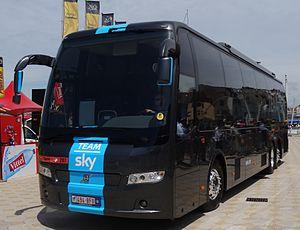
Reportage photographique réalisé le mardi 8 juillet à l'occasion du départ de la quatrième étape du Tour de France 2014 au Touquet-Paris-Plage, Nord-Pas-de-Calais, France.
La saison 2014 de l'équipe cycliste Sky est la cinquième de cette équipe.